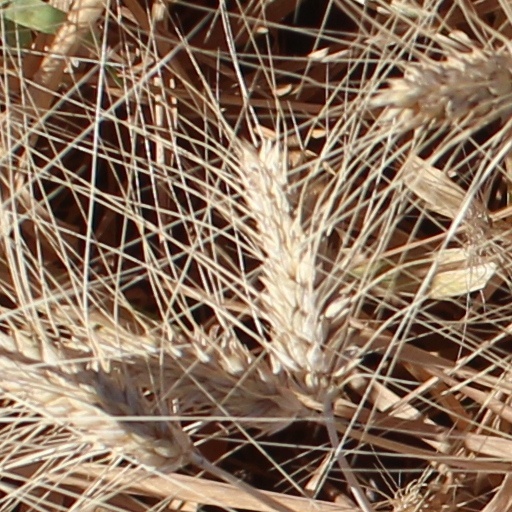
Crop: wheat